Saint Elizabeths Hospital East and West Cemeteries

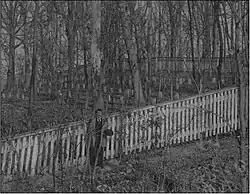
Saint Elizabeth West Cemetery

St. Elizabeths Hospital East and West Cemeteries are two historic cemeteries located on the grounds of St. Elizabeths Hospital.